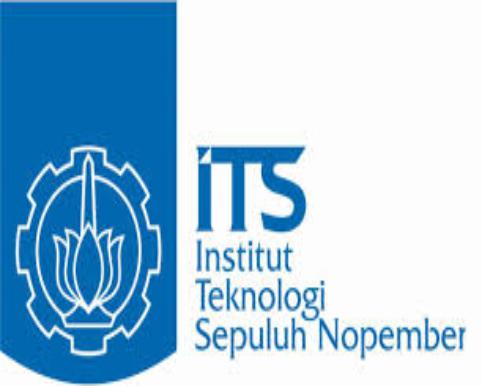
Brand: ITS-2
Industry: Transportation